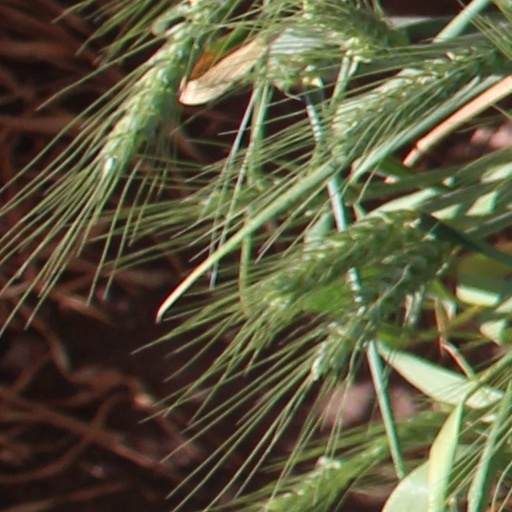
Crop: wheat